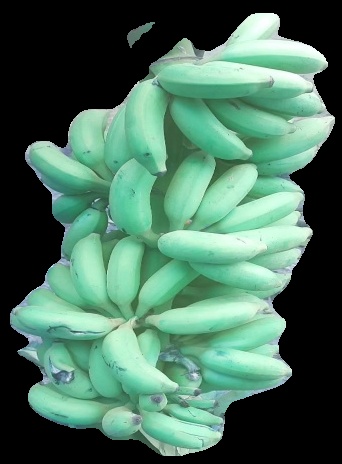
Variety: elakki-bale
Grade: grade2